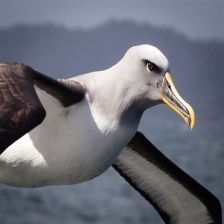
Species: ALBATROSS
Scientific name: DIOMEDEIDAE